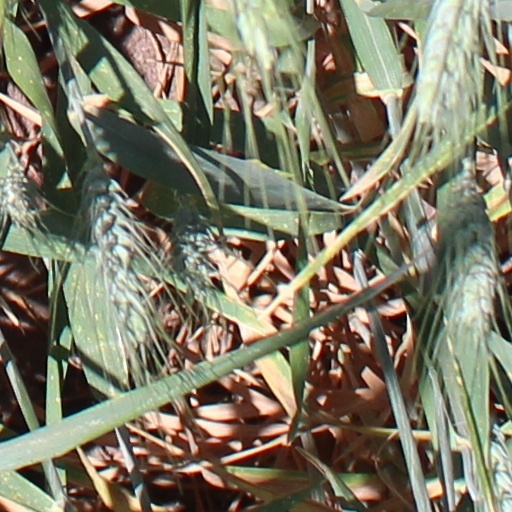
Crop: wheat